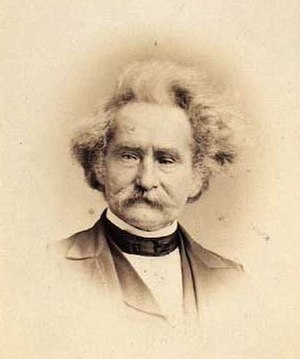
Heinrich Buntzen
Heinrich Buntzen 1866
Heinrich Buntzen var en dansk maler.